David Belasco

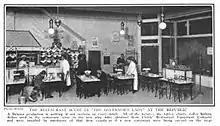
Childs Restaurant Scene in "The Governor's Lady"

When I produced "The Easiest Way" I found myself in a dilemma. I planned one of its scenes to be an exact counterpart of a little hall bedroom in a cheap theatrical boarding-house in New York. We tried to build the scene in my shops, but, somehow, we could not make it look shabby enough. So I went to the meanest theatrical lodging-house I could find in the Tenderloin district and bought the entire interior of one of its most dilapidated rooms—patched furniture, threadbare carpet, tarnished and broken gas fixtures, tumble-down cupboards, dingy doors and window-casings, and even the faded paper on the walls.